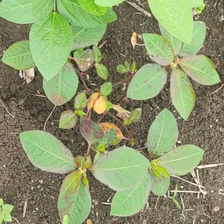
Weed species: Moti_dudhi(Euphorbia_geneculata_L)